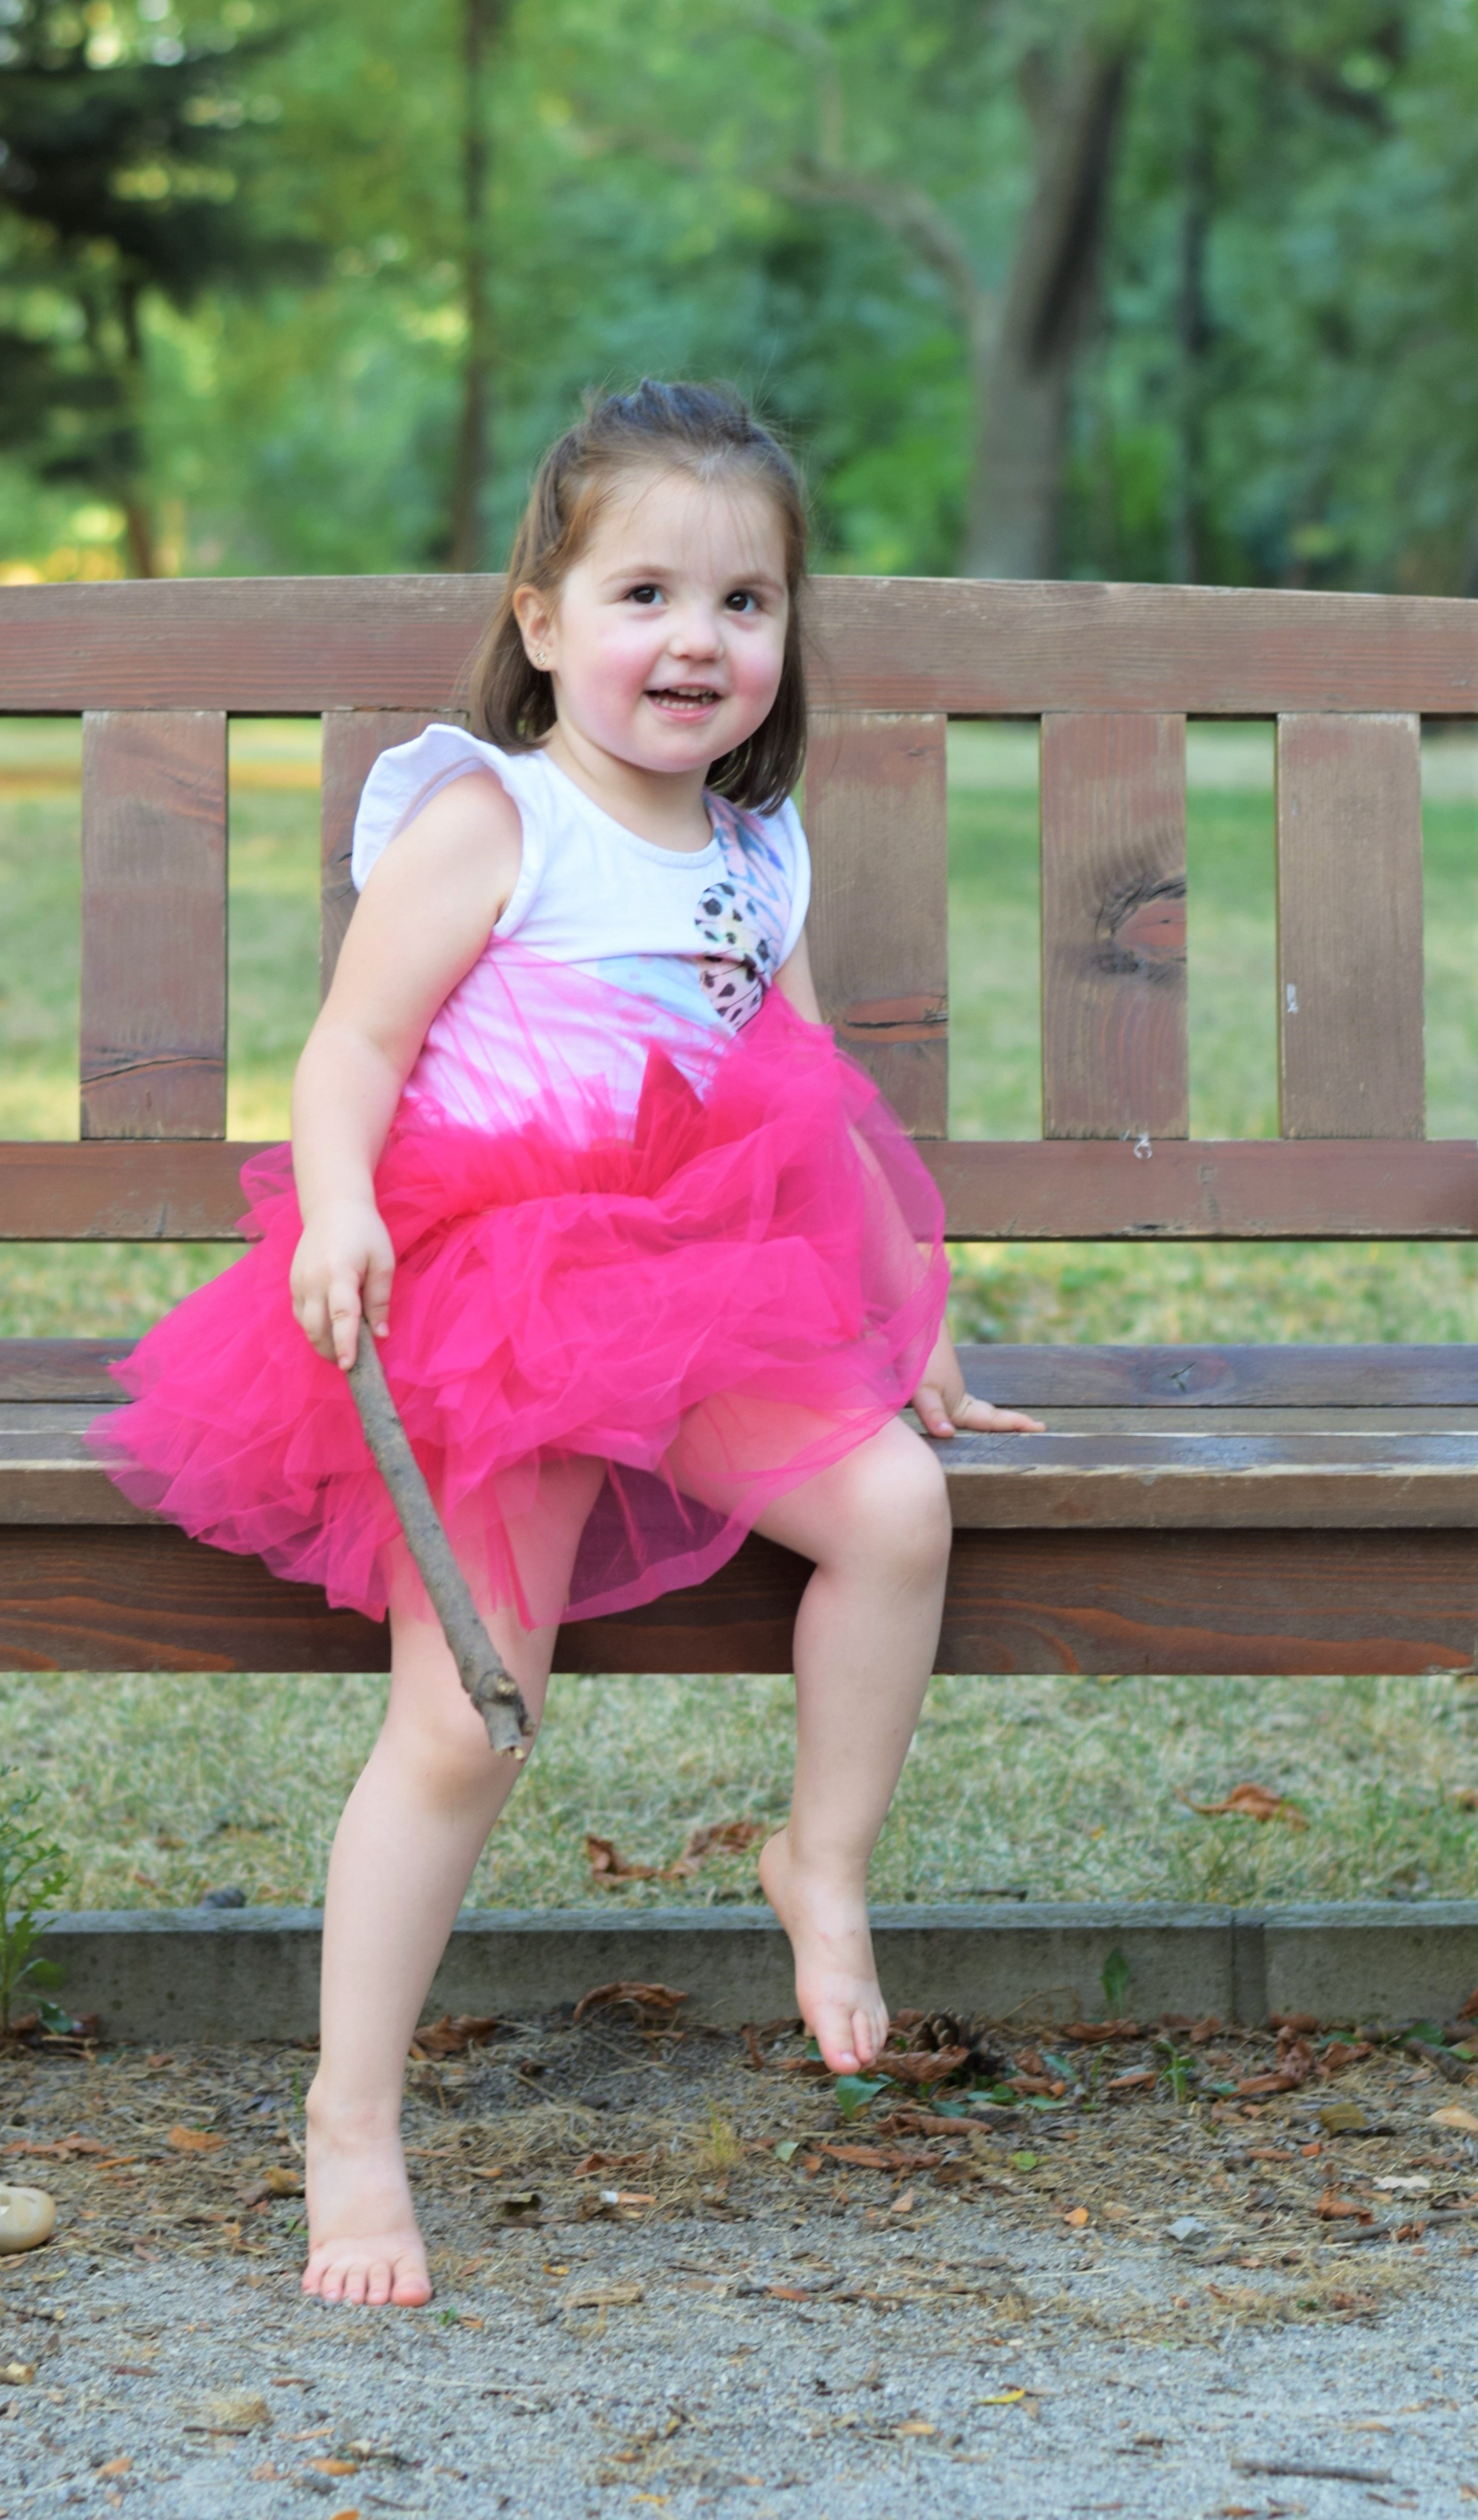
outdoor, person, people, girl, woman, kid, cute, leg, portrait, model, spring, sitting, child, clothing, lady, pink, childhood, dress, toddler, little, photograph, beauty, daughter, photo shoot, portrait photography, human positions